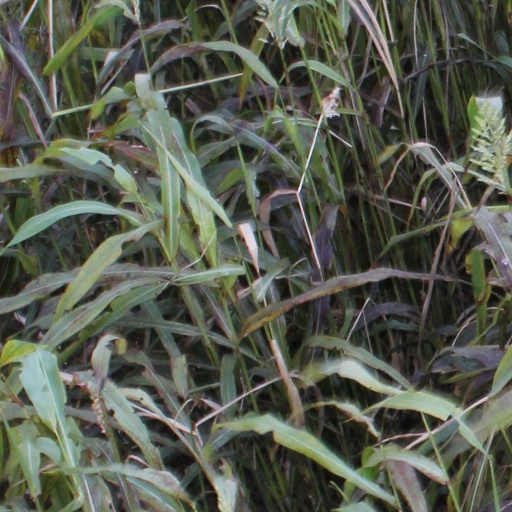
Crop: sorghum